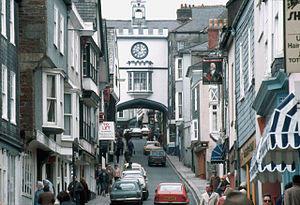
Bymure i England og Wales / Liste
Dette er en liste over bymure i England og Wales, som beskriver bymure der er blevet opført og brugt omkring disse byer fra det første århundrede og fremefter. De første bymure blev bygget af romerne efter deres erobring af Britannien i år 43. Romerne startede typisk ud med at opført et fort, som senere er blevet konverteret til rektangulære byer, der er blevet beskyttet af enten mure i sten eller træ og voldgrave. Mange af disse forsvarsværker overlevede Romerrigets fald i 300- og 400-tallet, og blev brugt i den ustabile post-romerske periode. Angel-saksiske konger foretog omfattende byudvidelser i 700- og 800-tallet, hvor de skabte fæstningsanlæg kaldet burh. Disse burh brugte nogle gange de tidligere romerske forsvarsværker, og mange er overlevet ind i den tidlige middelalder.